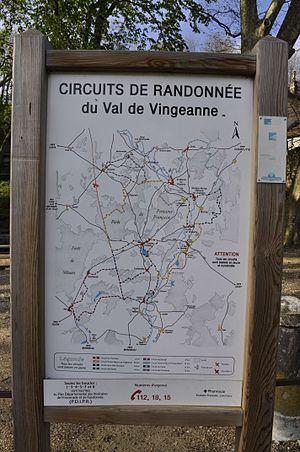
Carte des randonnées depuis Bèze située à la source de la Bèze.
La Bèze est une rivière française située dans le département de la Côte-d'Or, en Bourgogne-Franche-Comté. C'est un affluent de la Saône en rive droite et donc un sous-affluent du Rhône.